Grey Ditch

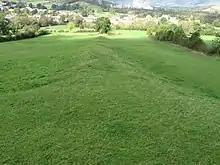
The Grey ditch towards Bradwell

The Grey Ditch, near Bradwell in the Peak District is a linear earthwork of post-Roman date. The dyke is built at right angles to the Batham Gate, a Roman road which runs between the Roman fort at Brough in Derbyshire (the Roman name was "Navio") and the Roman settlement at Buxton. When first recorded the length of the Grey Ditch was about 1.7 km long but it now has substantial gaps, caused by ploughing and by development. It currently survives as four sections. The monument runs across the contours and runs along the division between the White Peak and the Dark Peak. The ditch lies on the side towards the northeast. The bank seems to have a single phase while the ditch showed evidence of up to five re-cuts. Importantly the bank lay over a plough soil, which contained sherds of Roman-British pottery. B H O'Neil suggested the Grey Ditch once went as far as the slopes of Mam Tor but there is no firm evidence for this. This area is the boundary between the "Pecsaetna" (people of the Peak district) and the kingdom of Mercia and the Grey Ditch could be a boundary marker between these groups but again there is no evidence for this.